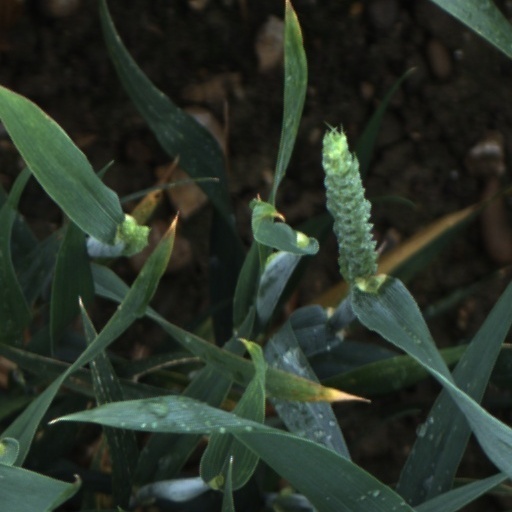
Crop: wheat